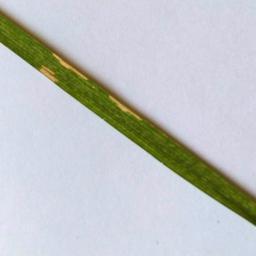
Label: Rice___Leaf_Blast